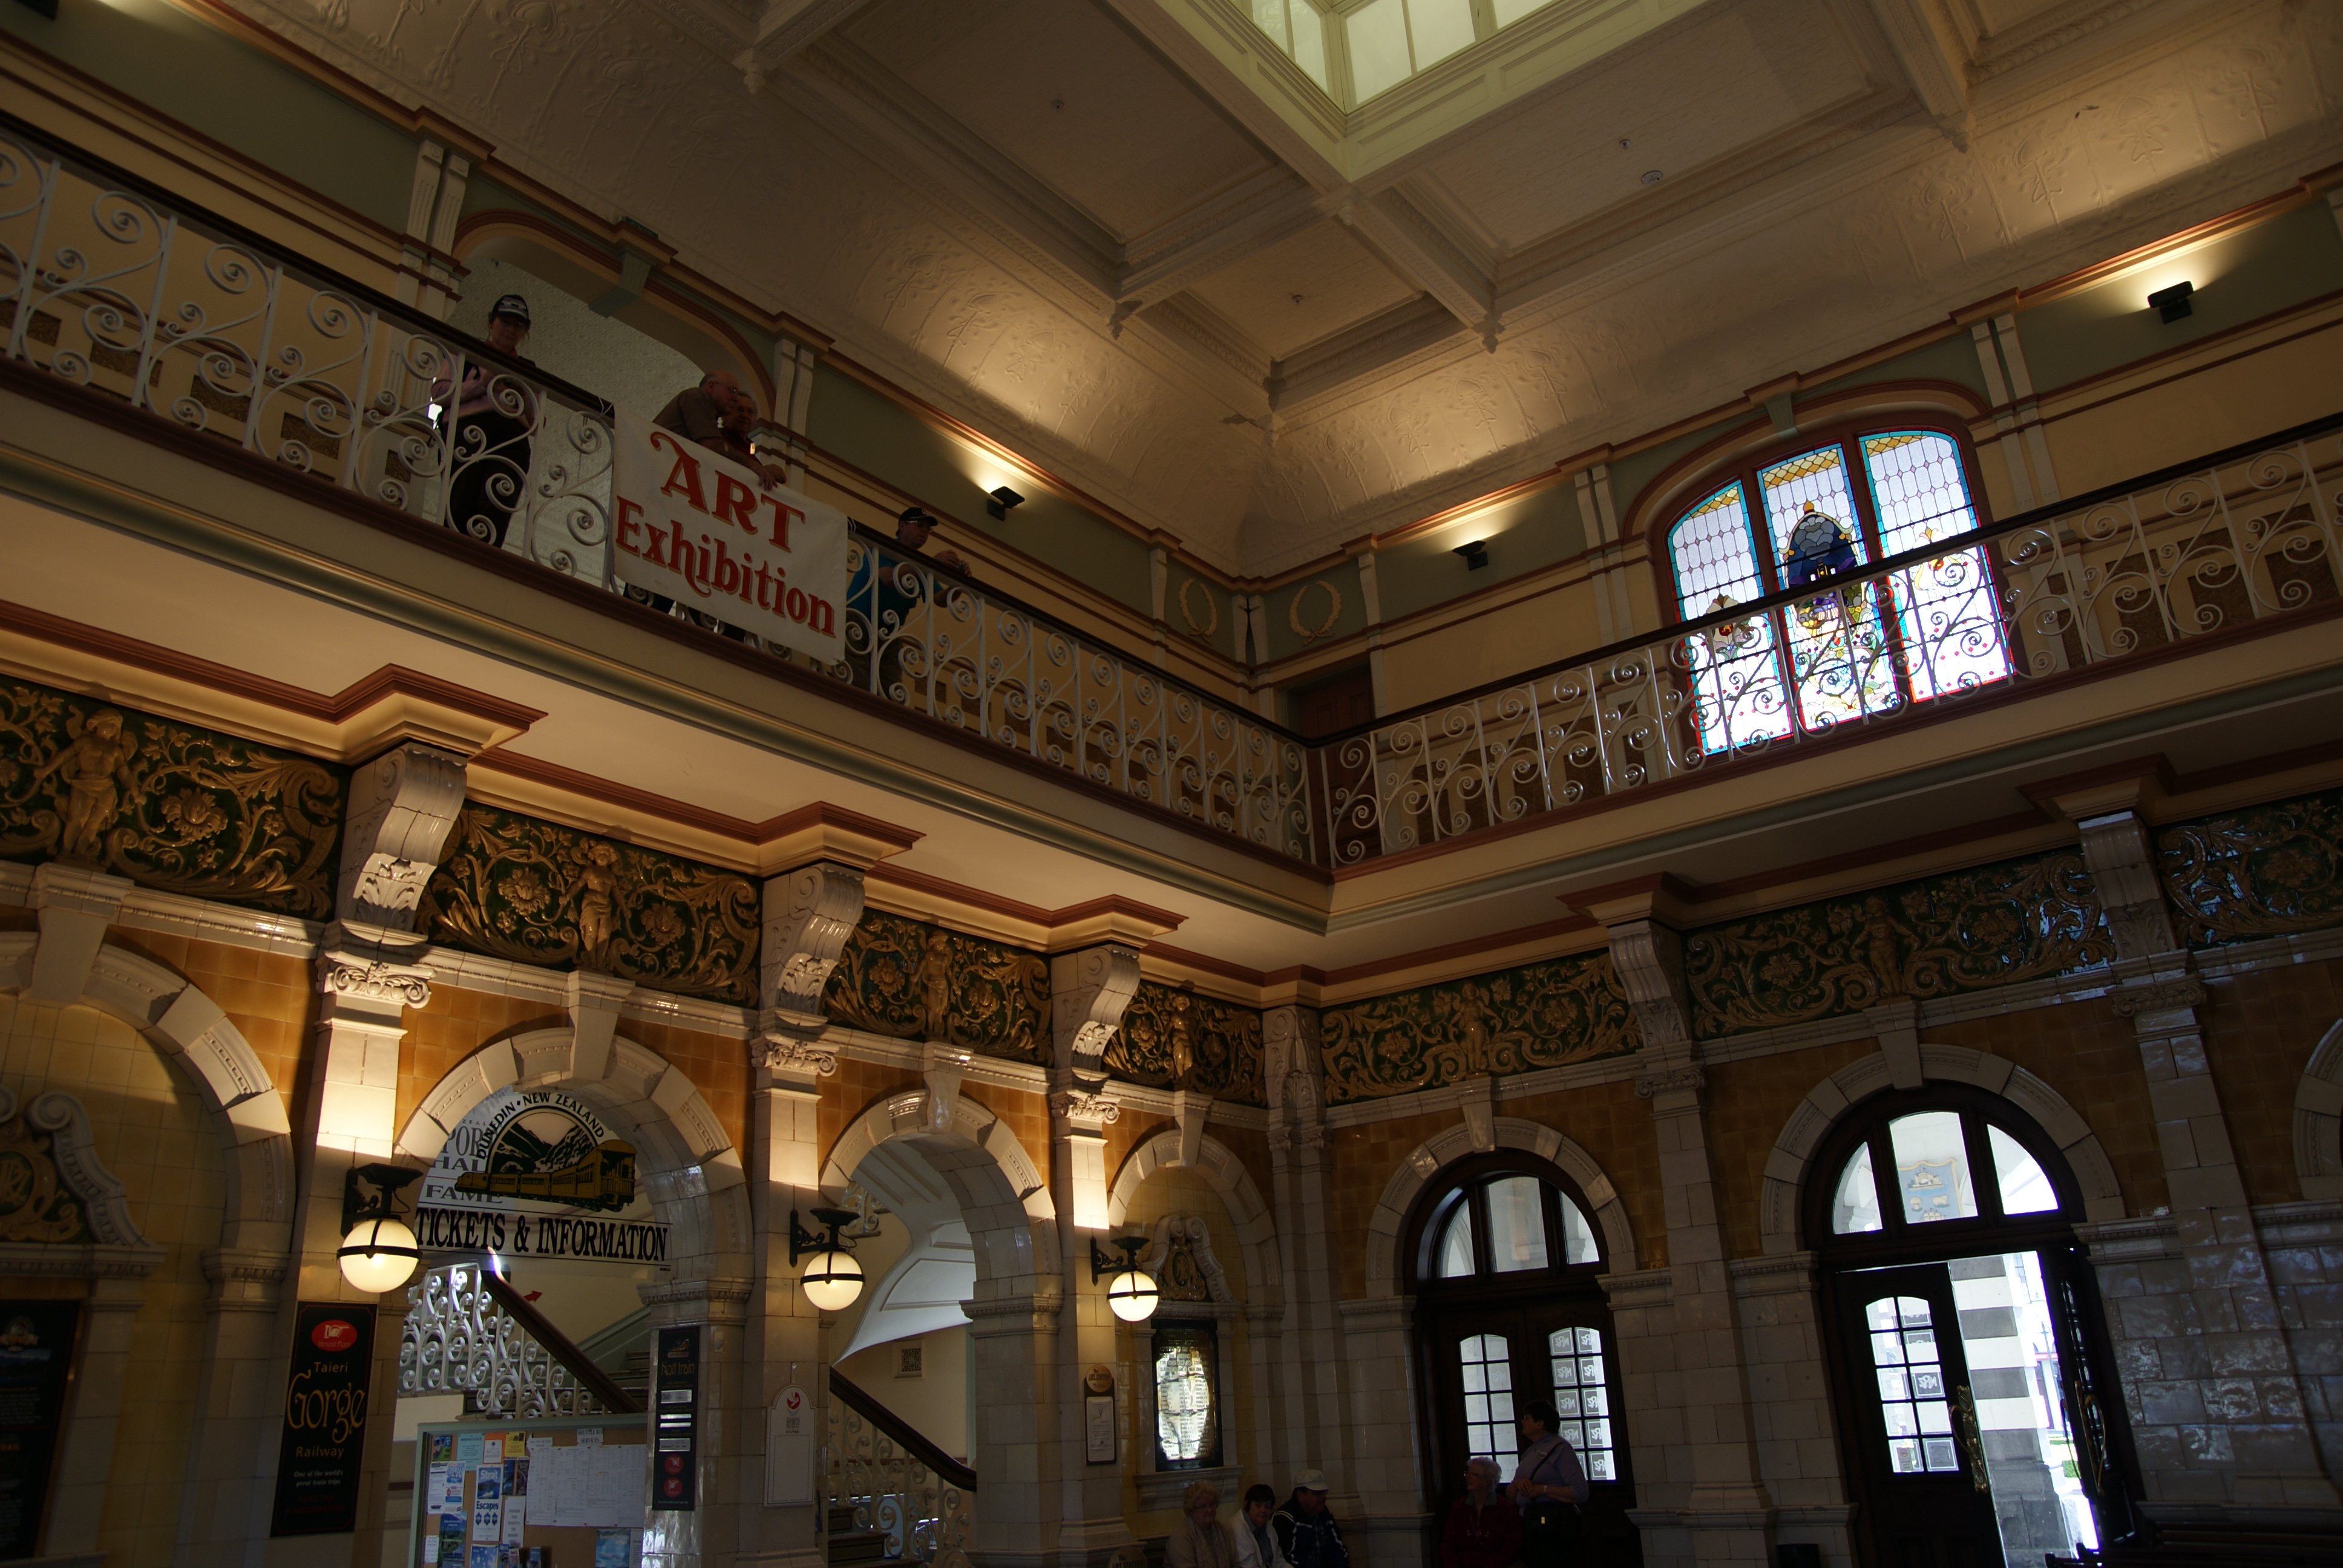
architecture, building, palace, tourist attraction, dunedinrailwaystation, thingstododunedin, buildingstone, buildingdunedin